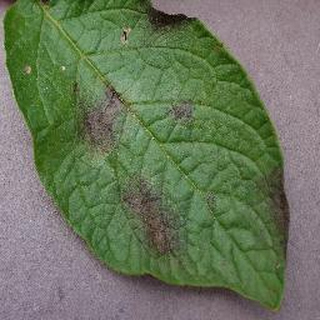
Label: potato_late_blight